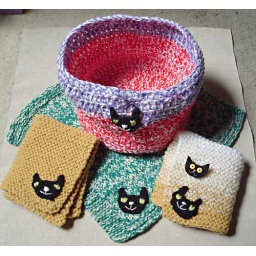
Mats and a cat bed for black cats in animal shelters